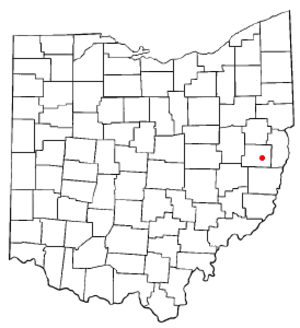
La ville de Cadiz est le siège du comté de Harrison, situé dans l'État de l'Ohio, aux États-Unis.